Nicholas Soames

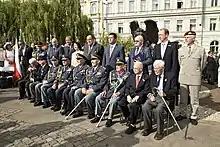
Soames with former Czechoslovak RAF members in Prague, Czech Republic, June 2014

Soames was opposed to Brexit prior to the 2016 EU membership referendum. In an interview before the referendum he described himself as a One Nation Tory on the soft right of the party, and compared Brexiteers to 'a growling Alsatian that must be kicked really hard in the balls'.